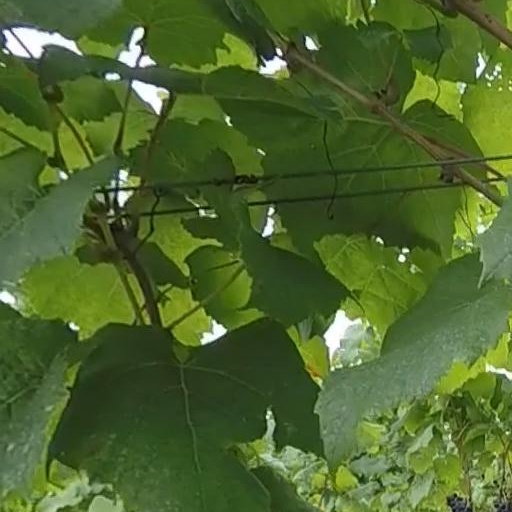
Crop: grape